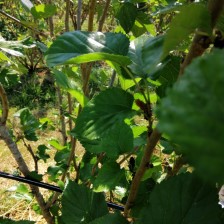
Variety: Buriram60